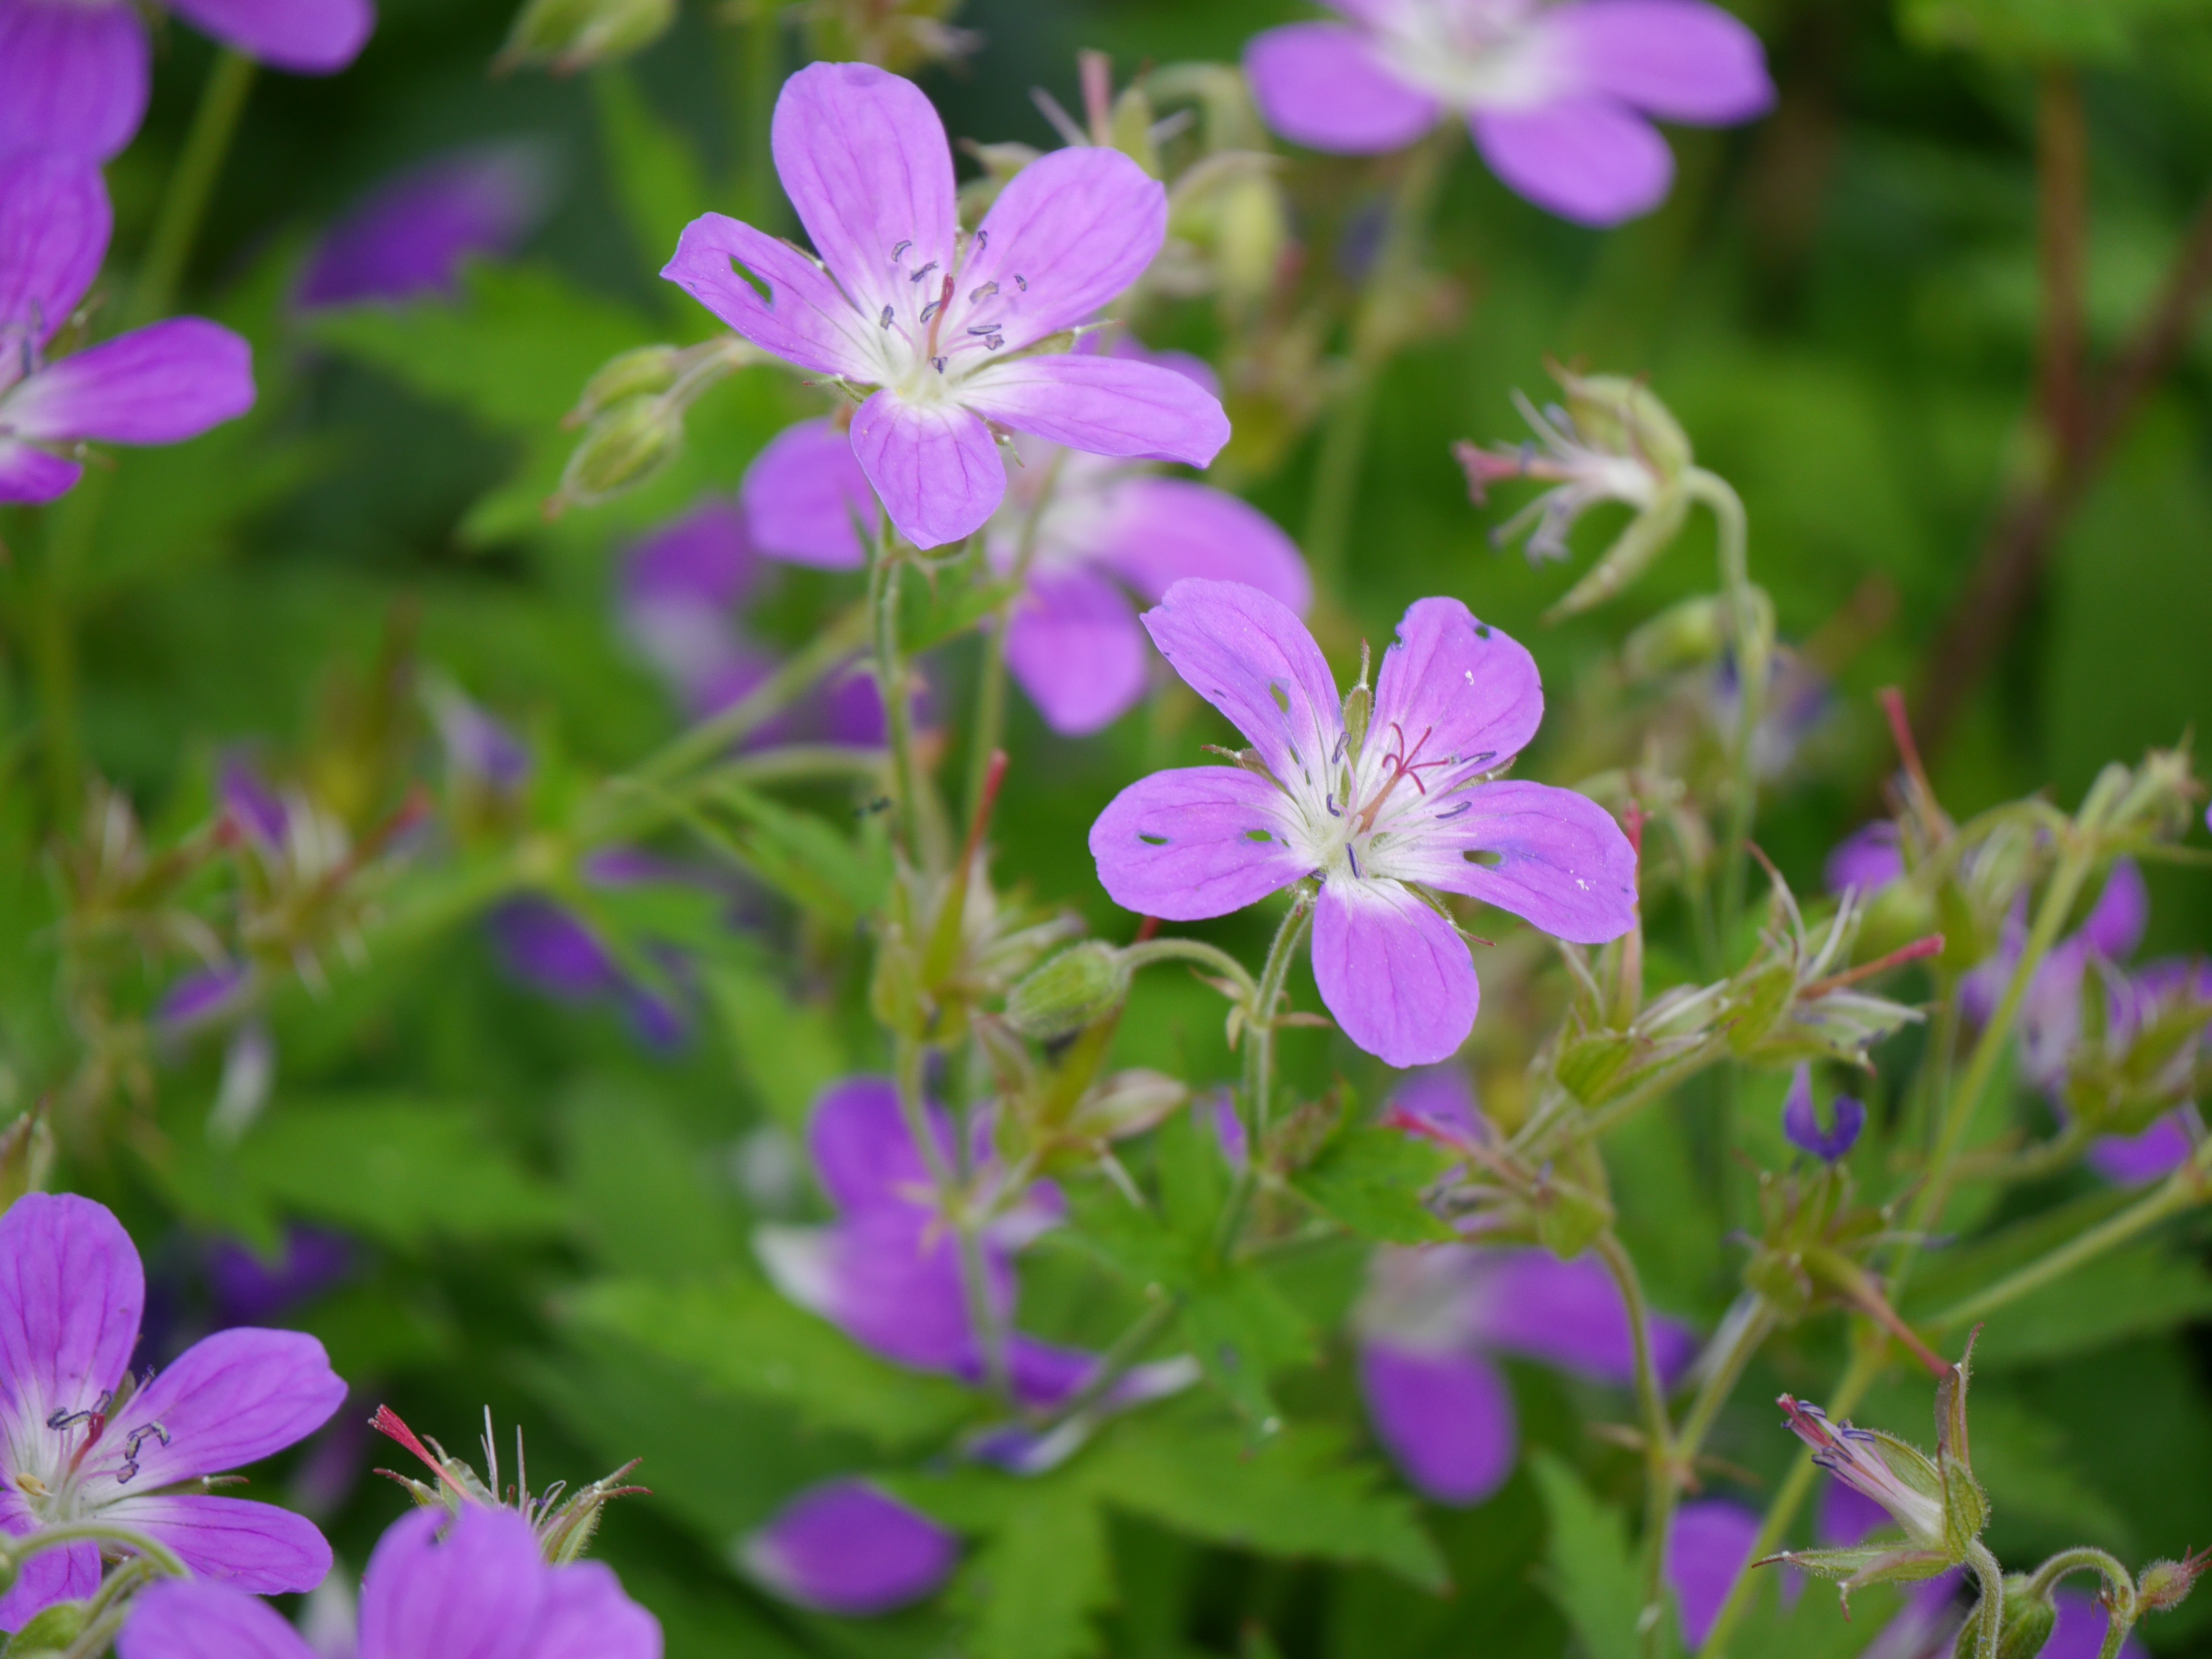
forest, blossom, plant, meadow, flower, petal, botany, flora, wildflower, flowers, geranium, our, the nature of the, norway, macro photography, flowering plant, geraniaceae, ro, geranium cinereum, annual plant, land plant, geraniales, dame's rocket, holmestrand